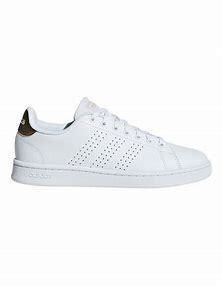
Brand: adidas
Model: neo Adidas NEO Advantage